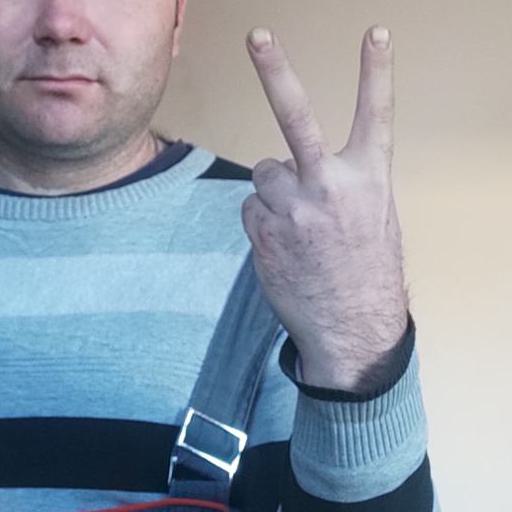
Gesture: peace_inverted